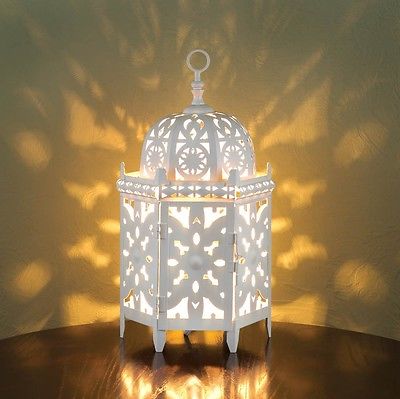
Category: lamp